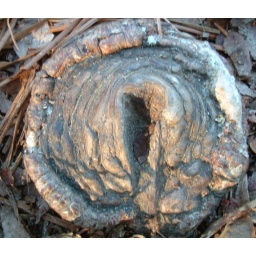
This suggestive knot was nestled in leaf litter on the forest floor